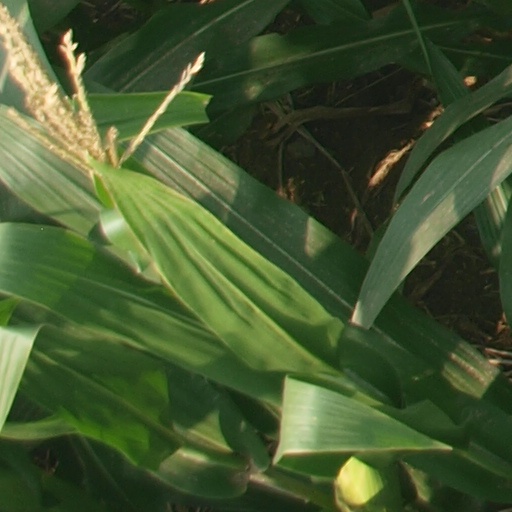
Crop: maize; corn